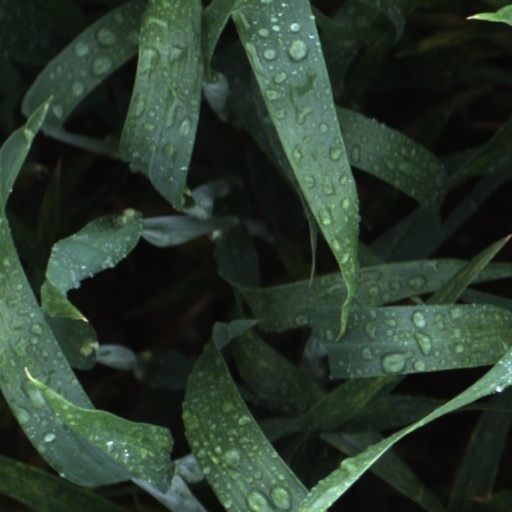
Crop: wheat